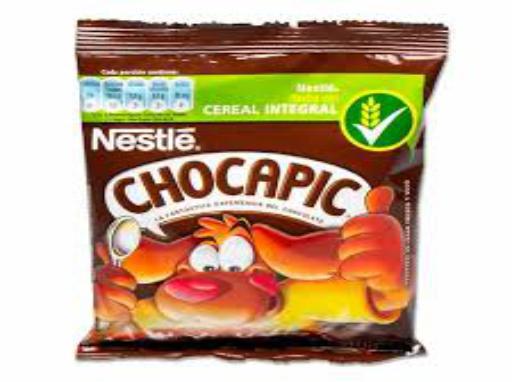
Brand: Chocapic
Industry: Food